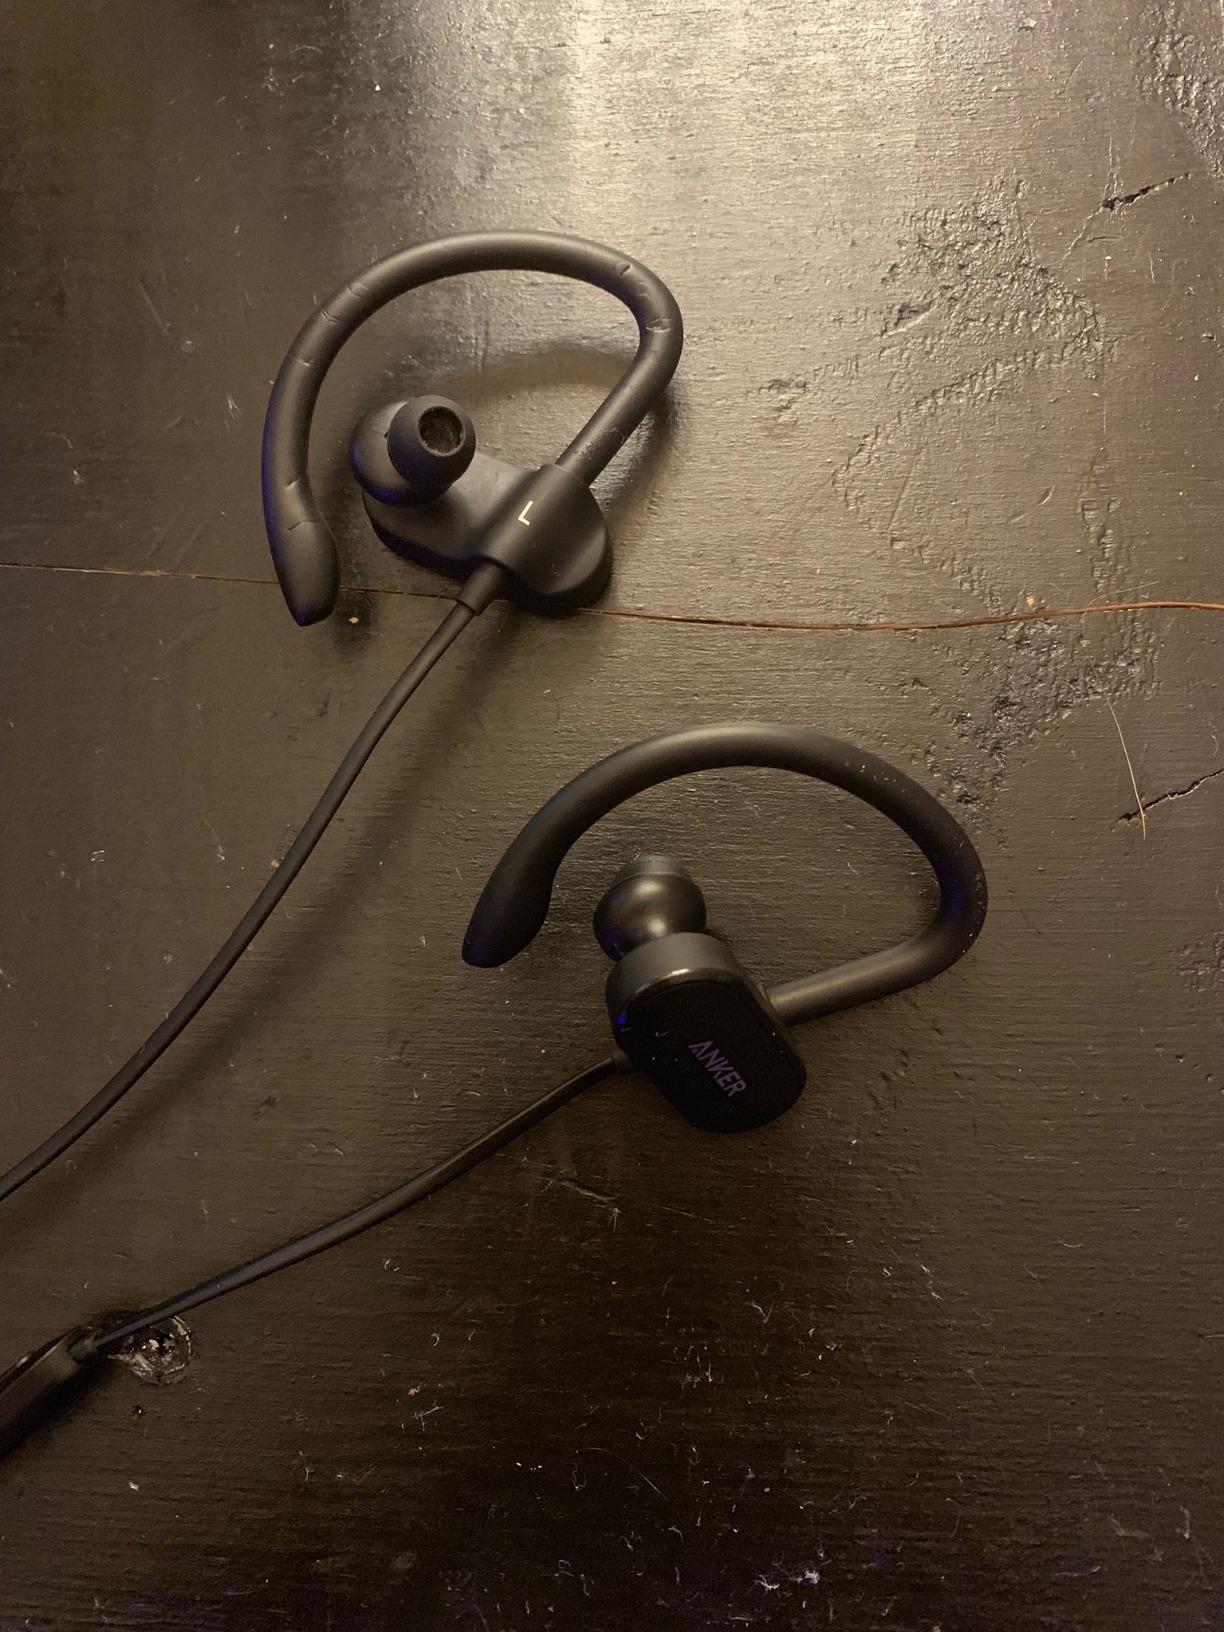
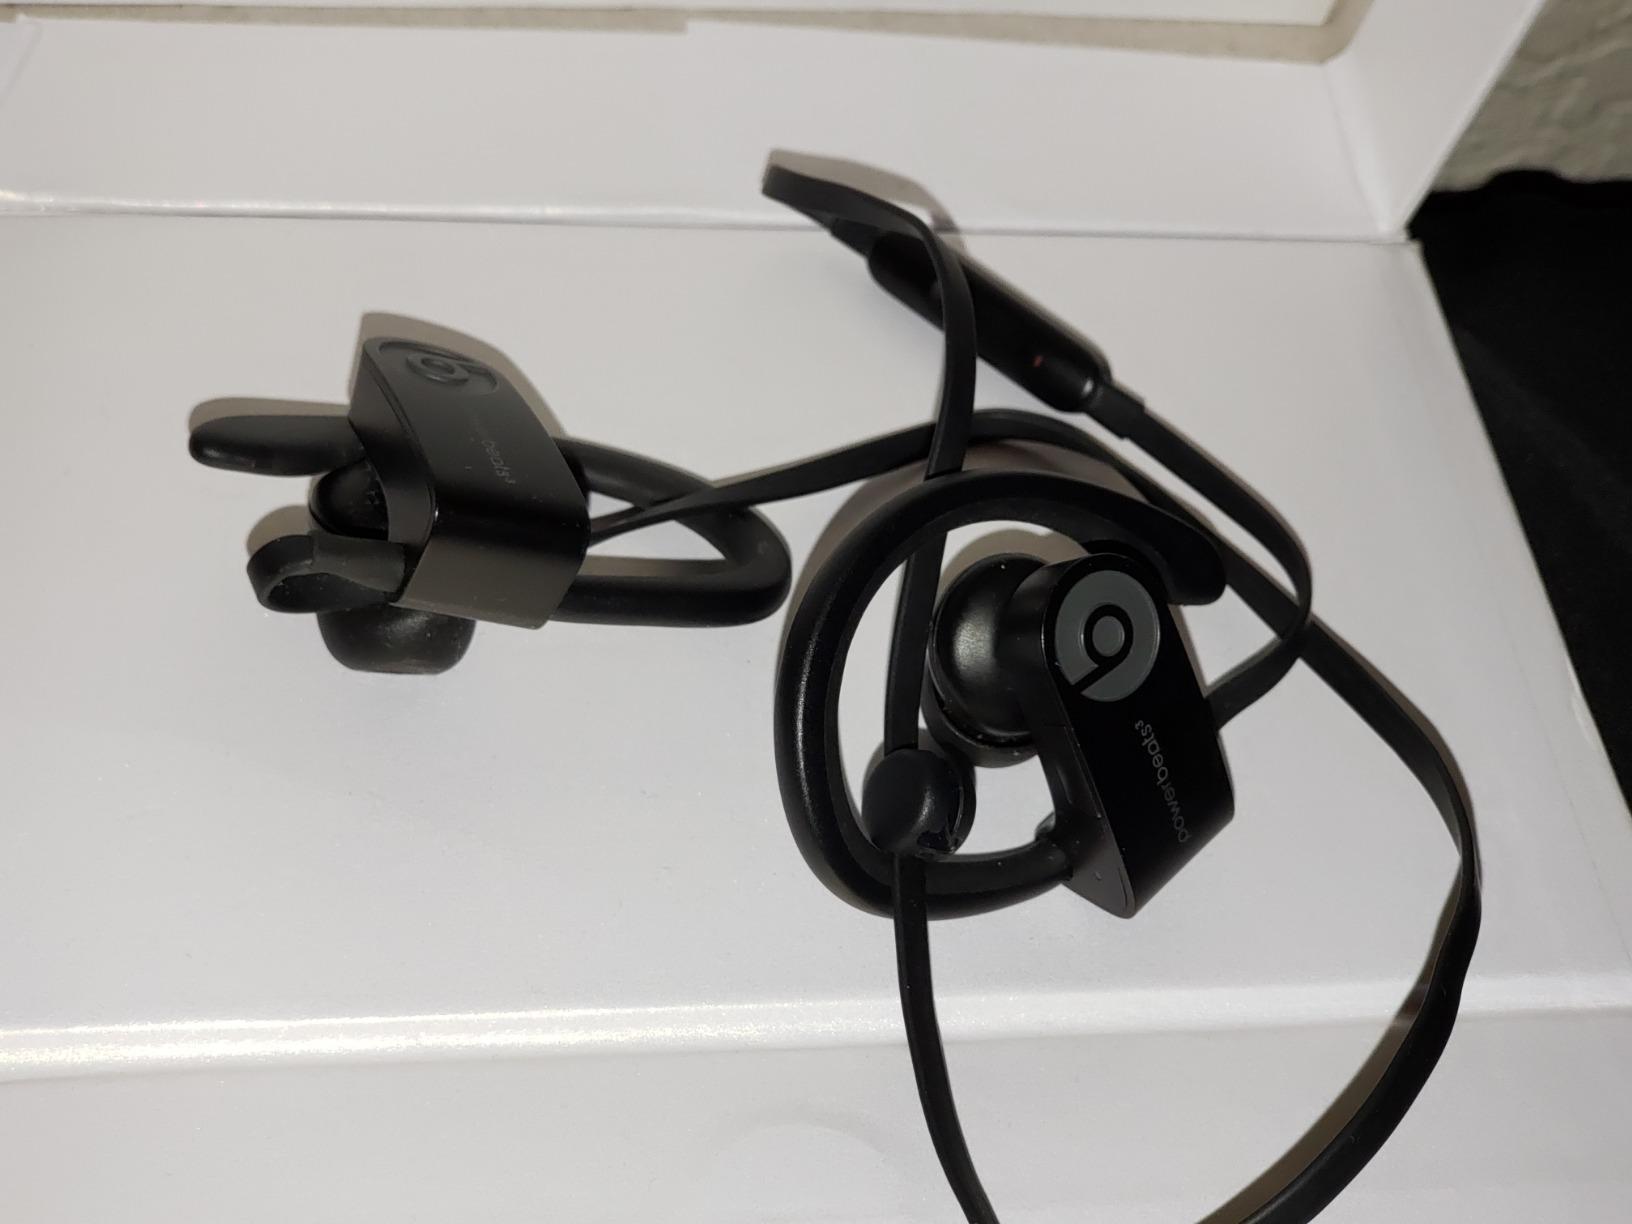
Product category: headphones
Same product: no